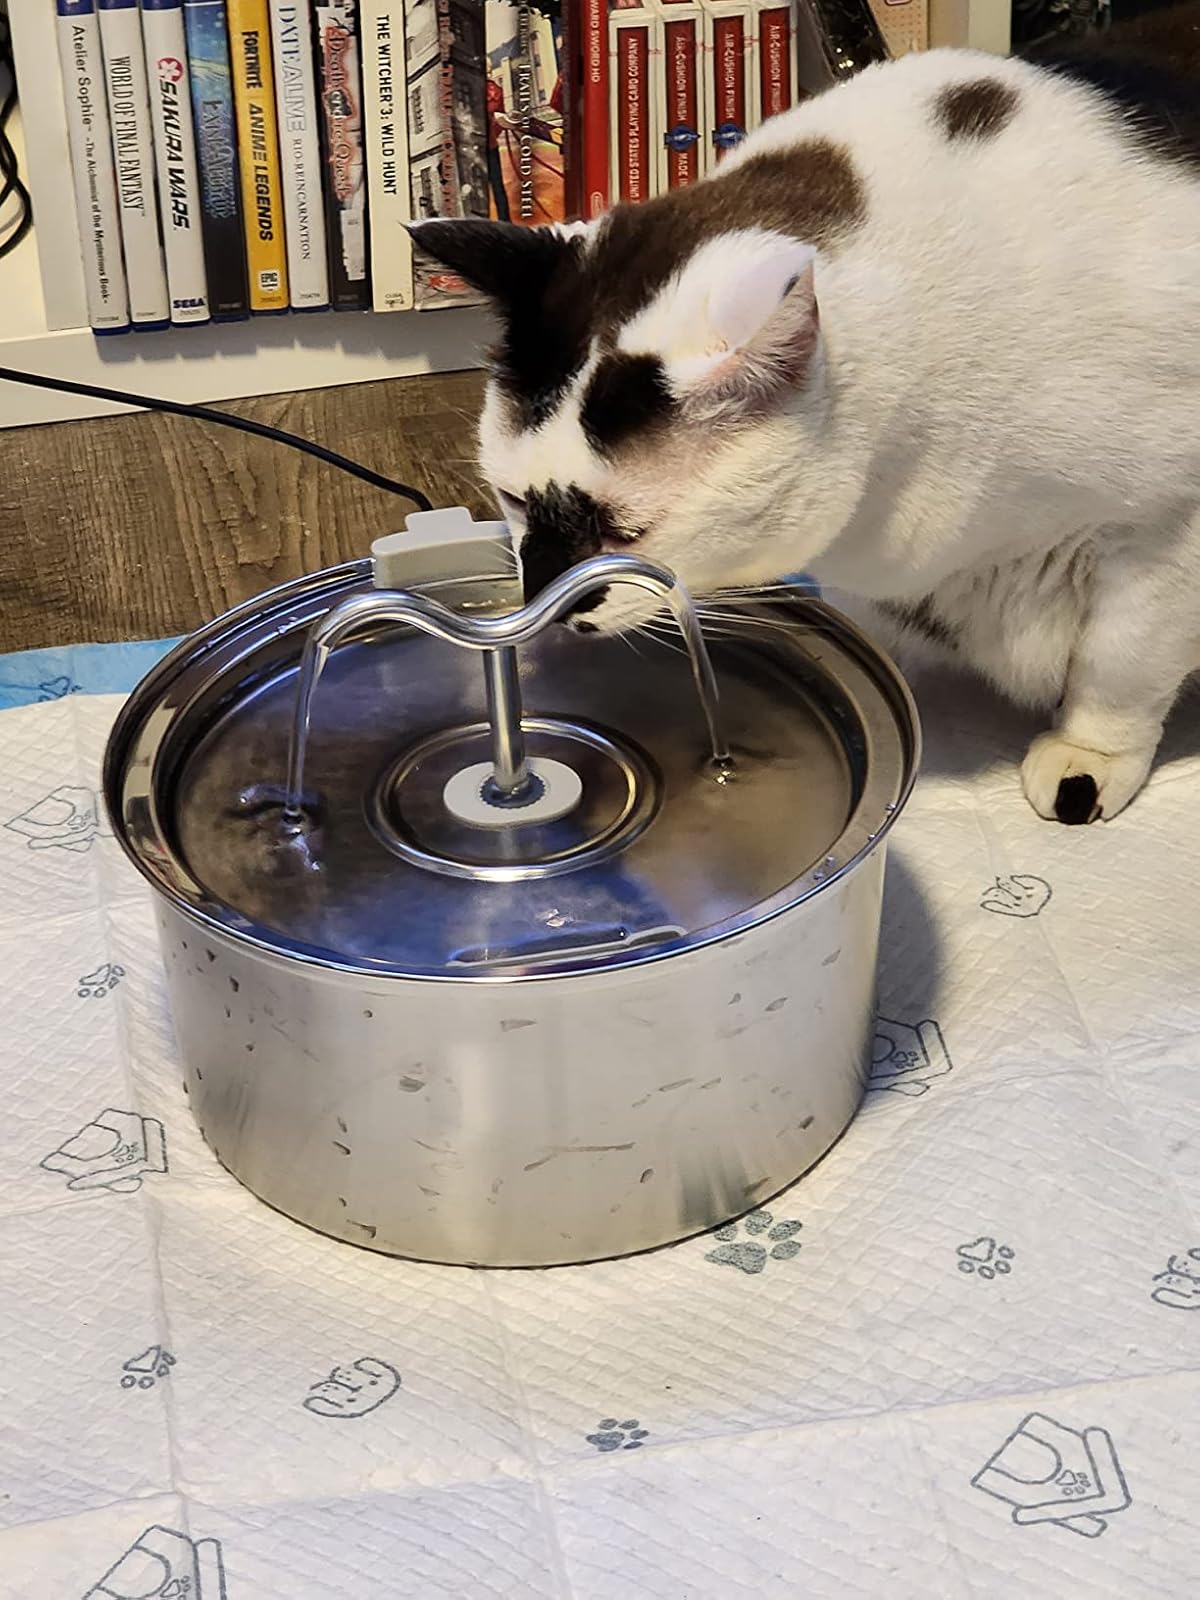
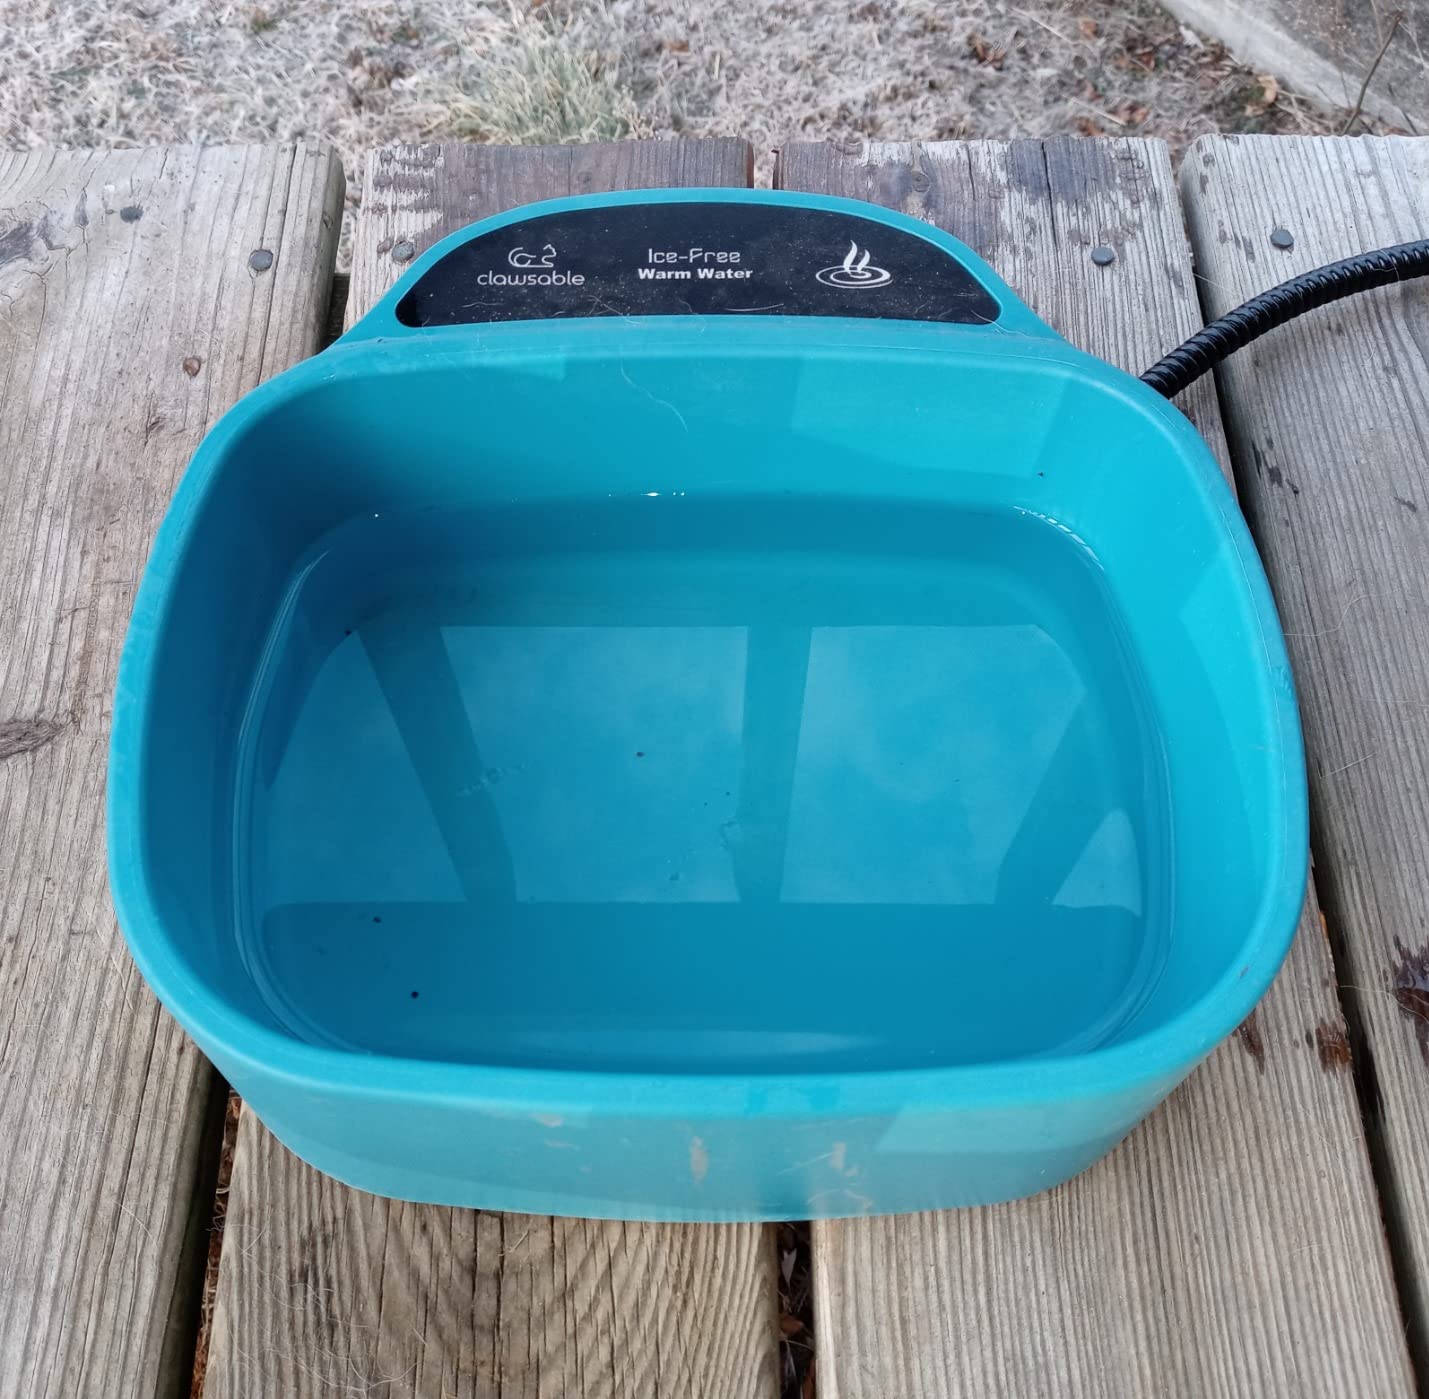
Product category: items_bowl
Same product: no